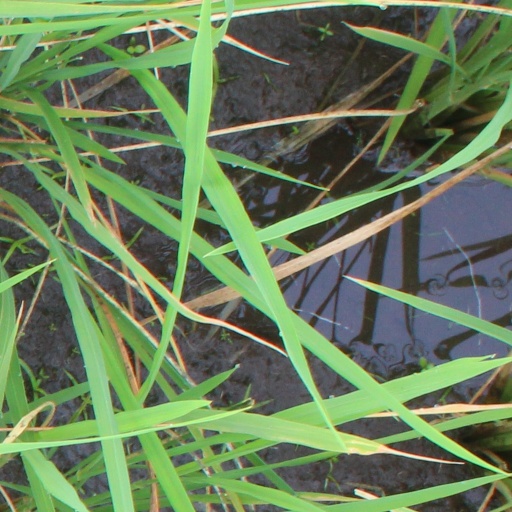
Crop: rice